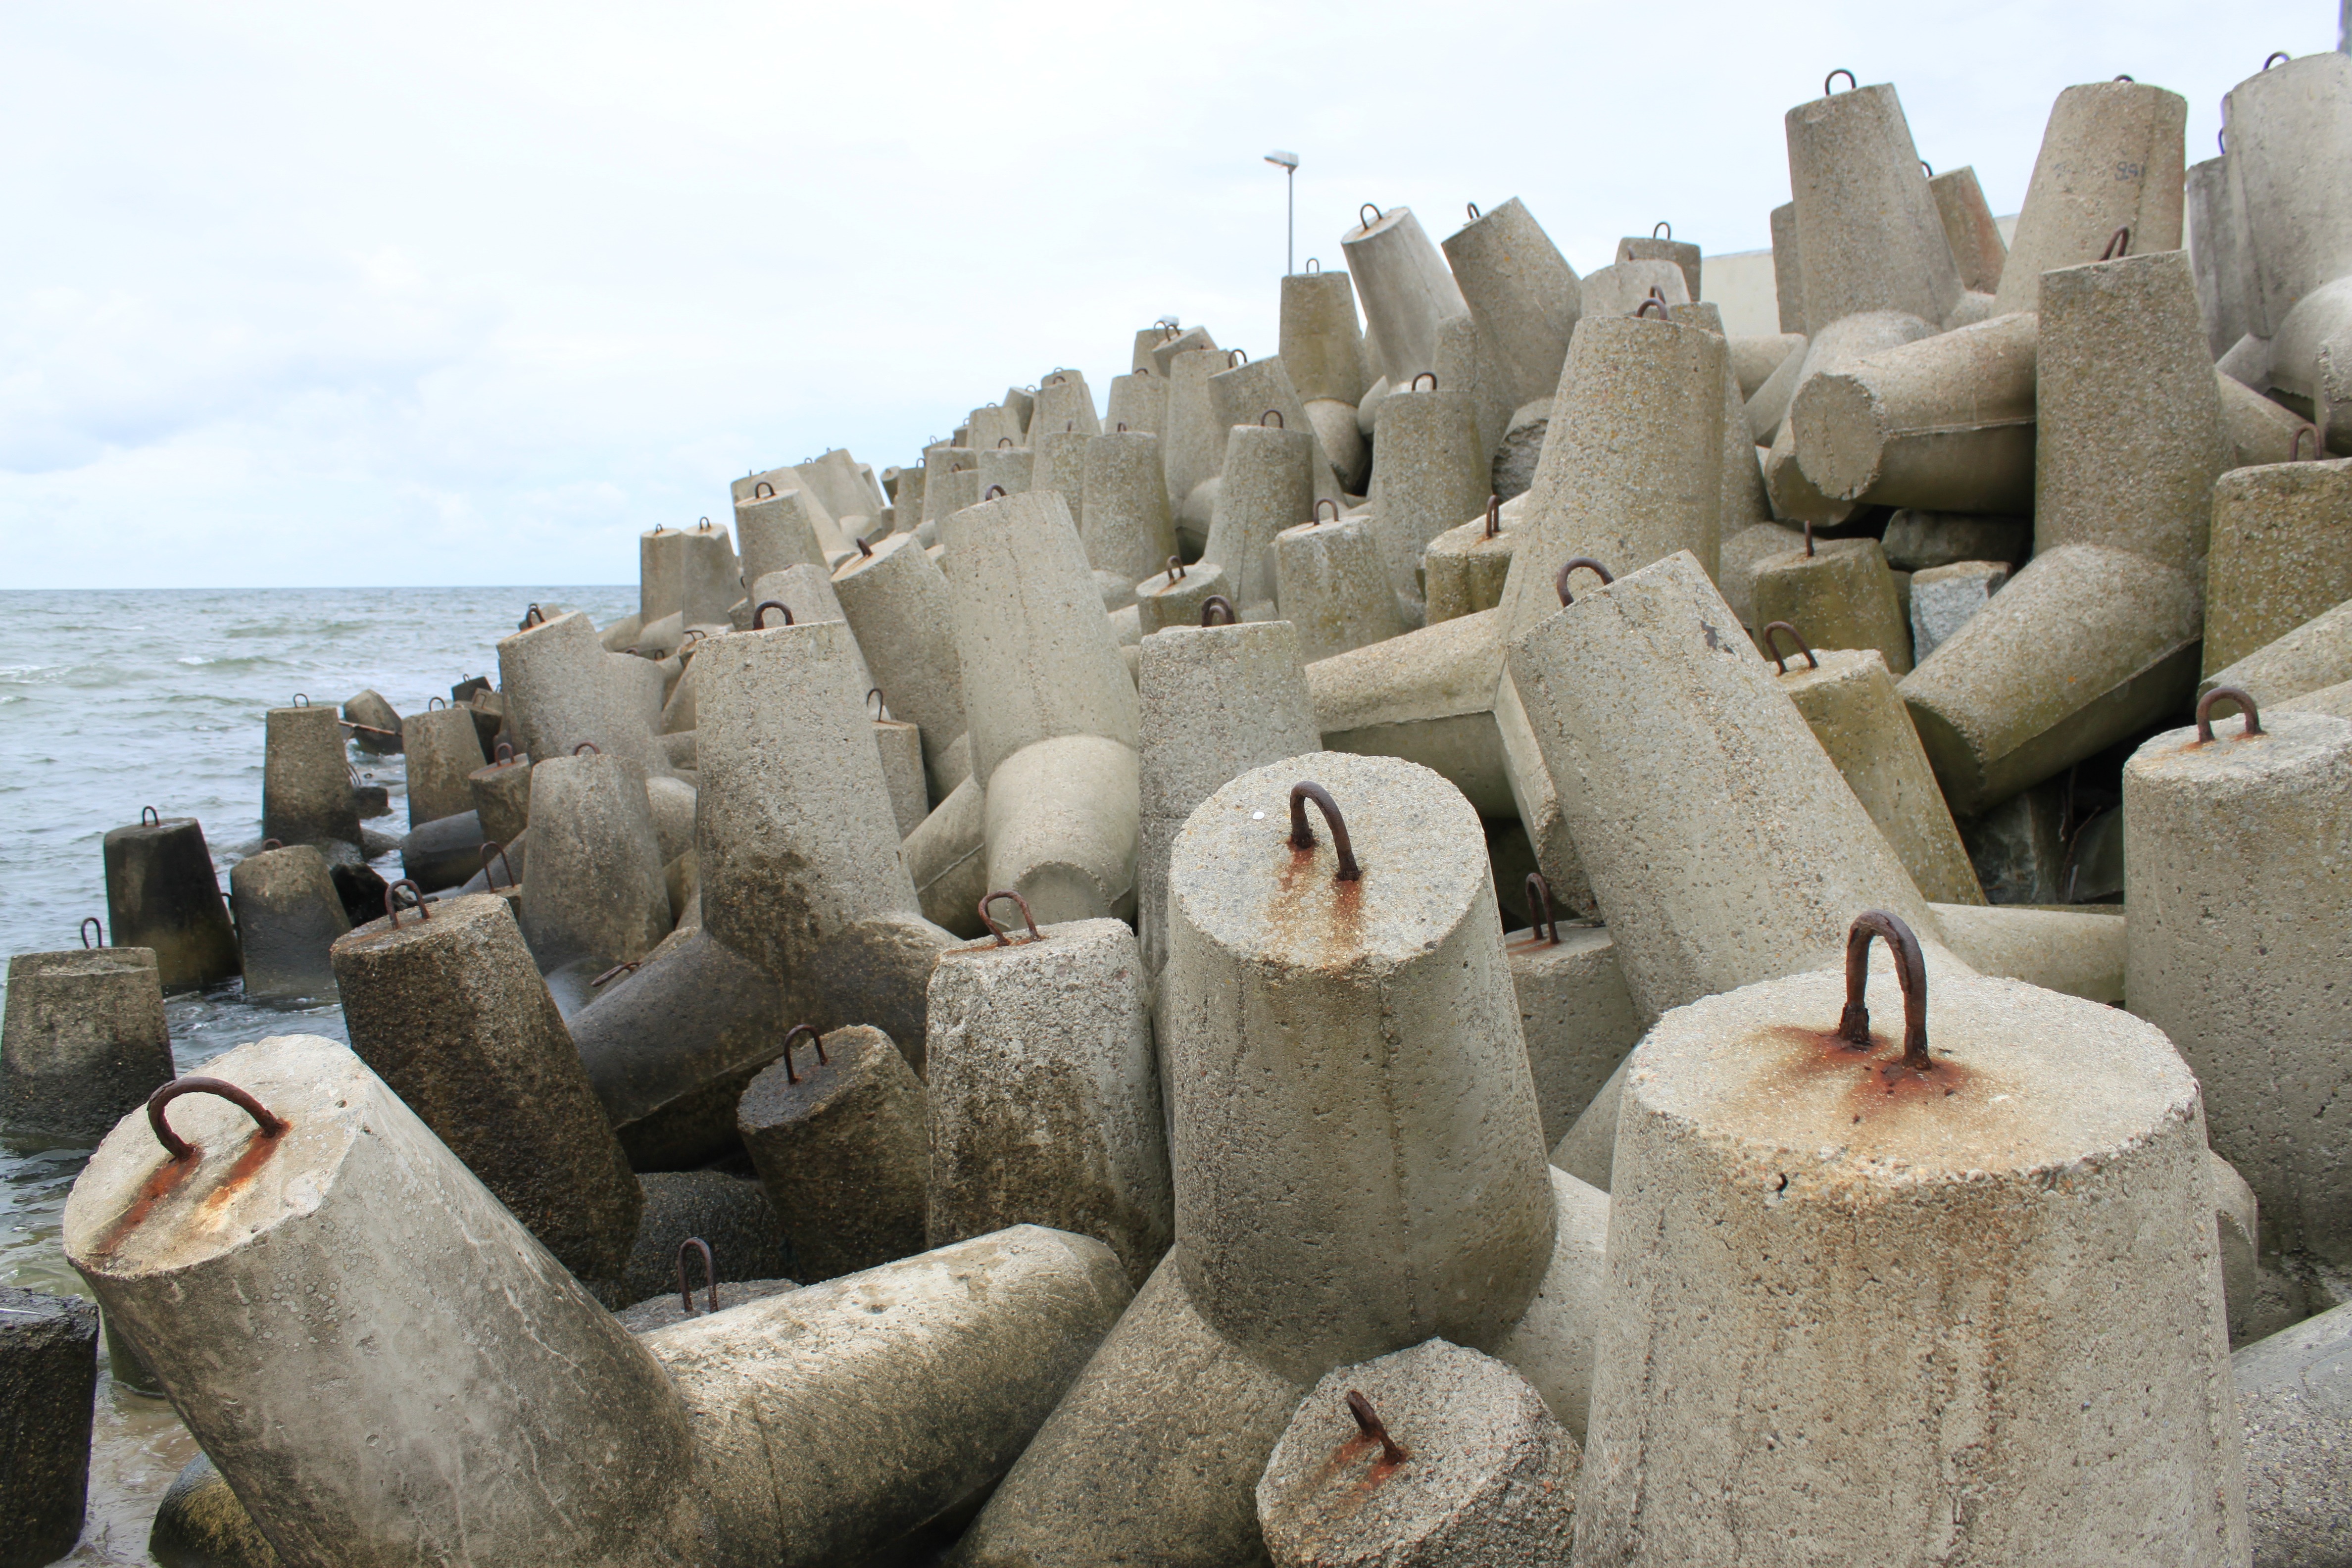
beach, sea, water, sand, rock, monument, material, sculpture, landscapes, breakwater, the baltic sea, northern poland, ancient history